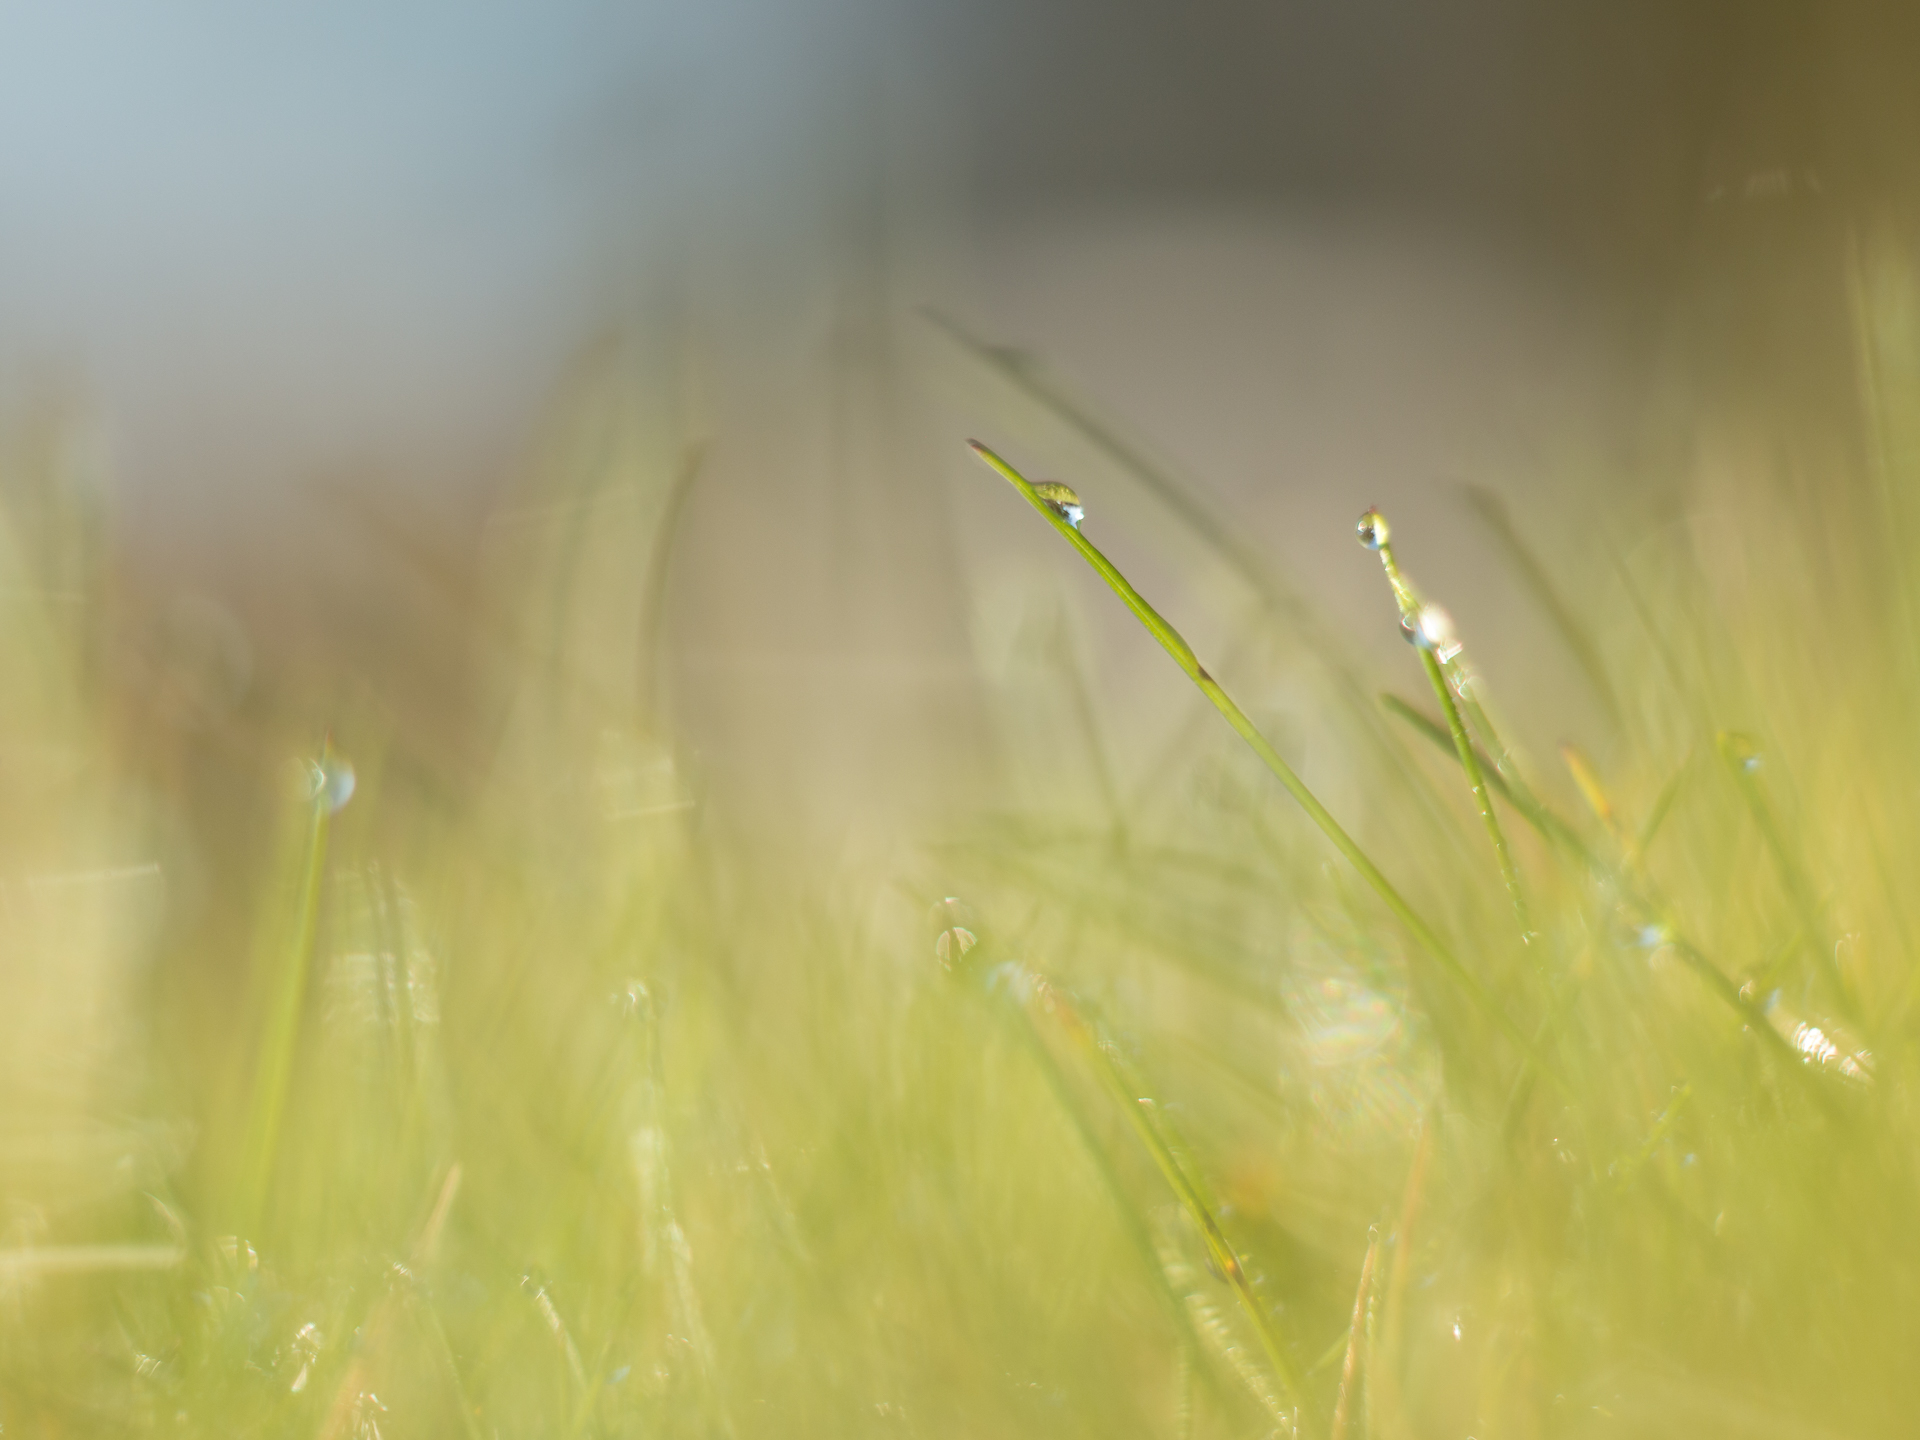
nature, grass, drop, dew, bokeh, plant, meadow, sunlight, leaf, flower, green, yellow, close up, bladeofgrass, dof, pflanze, vintagelens, helios, apeach, anjapietsch, mftm43lumixpanasonic, microfourthird, helios442, panasoniclumixg5, ggreen, moisture, macro photography, atmospheric phenomenon, grass family, plant stem